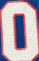
Number: 0